Roger d'Argences

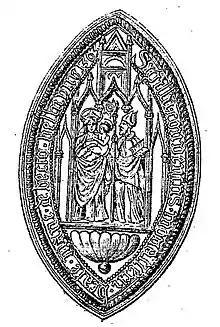
Seal of Bec Abbey:.

Roger of Argences or Roger d'Argences (died 1139), also known as Roger de Bayeux, was the fourth abbot of Fécamp Abbey, appointed in 1107.